EMLL 10th Anniversary Show

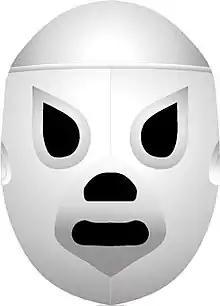
The mask of El Santo, which was on the line in the main event

The EMLL 10th Anniversary Show was a professional wrestling major show event produced by Empresa Mexicana de Lucha Libre (EMLL, later renamed Consejo Mundial de Lucha Libre, CMLL) that took place on September 24, 1943, in Arena Coliseo, in Mexico City, Mexico. The event commemorated the tenth anniversary of EMLL, which would become the oldest still active professional wrestling promotion in the world. The Anniversary show is EMLL's biggest show of the year, their Super Bowl event. The EMLL Anniversary Show series is the longest-running annual professional wrestling show, starting in 1934.